Southampton

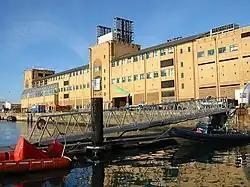
The National Oceanography Centre, Southampton

Hampshire County Cricket Club play close to the city, at the Ageas Bowl in West End, after previously playing at the County Cricket Ground and the Antelope Ground, both near the city centre. The Southern Brave team of The Hundred also play at the Ageas Bowl, being the inaugural winners in the men's competition, and two-time finalists in the women's.